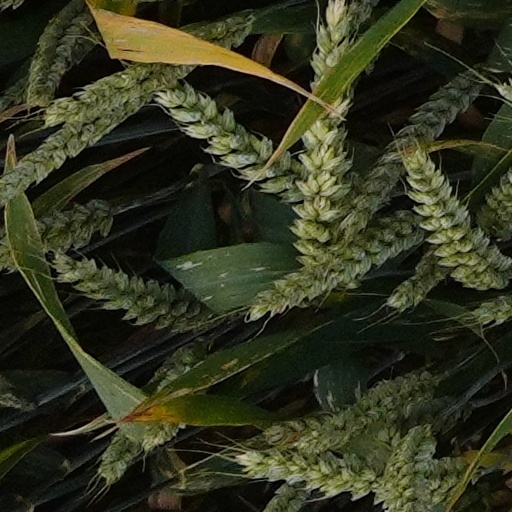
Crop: wheat